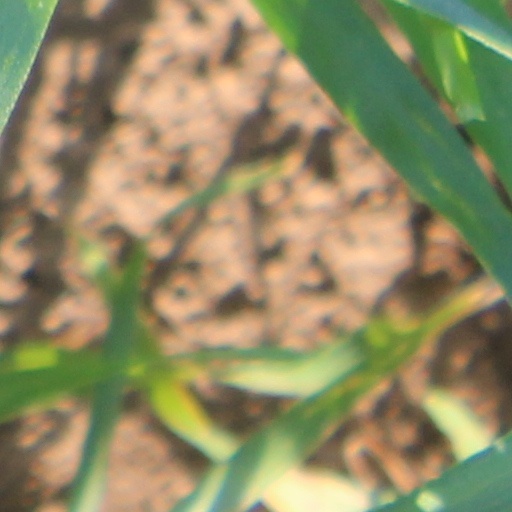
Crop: wheat